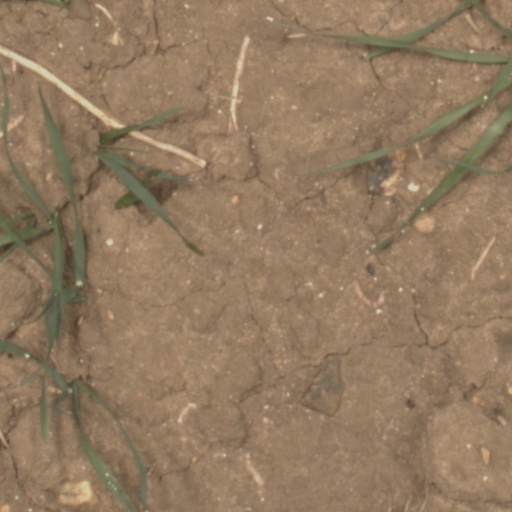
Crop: wheat